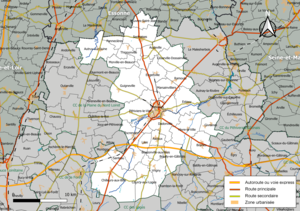
Carte géographique de la communauté de communes du Pithiverais, département du Loiret, France. Composition au 1er janvier 2019.
La communauté de communes du Pithiverais est une structure intercommunale française, située dans le département du Loiret en région Centre-Val de Loire. Elle a été créée le 1ᵉʳ janvier 2017 et est issue de la fusion de la communauté de communes de Beauce et du Gâtinais, de la communauté de communes Le Cœur du Pithiverais et de la Communauté de communes du Plateau Beauceron. Elle regroupe 31 communes et environ 29 000 habitants. Les communes concernées partagent un certain nombre de compétences. Son siège se trouve à Pithiviers-le-Vieil.